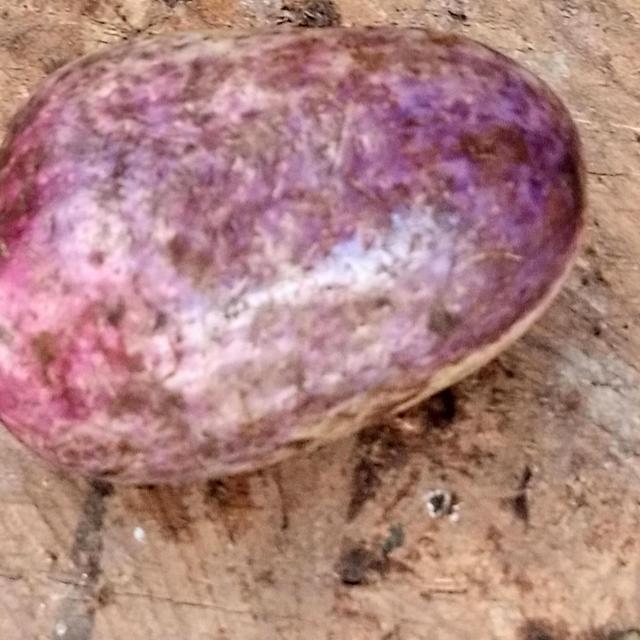
Plum grade: unripe